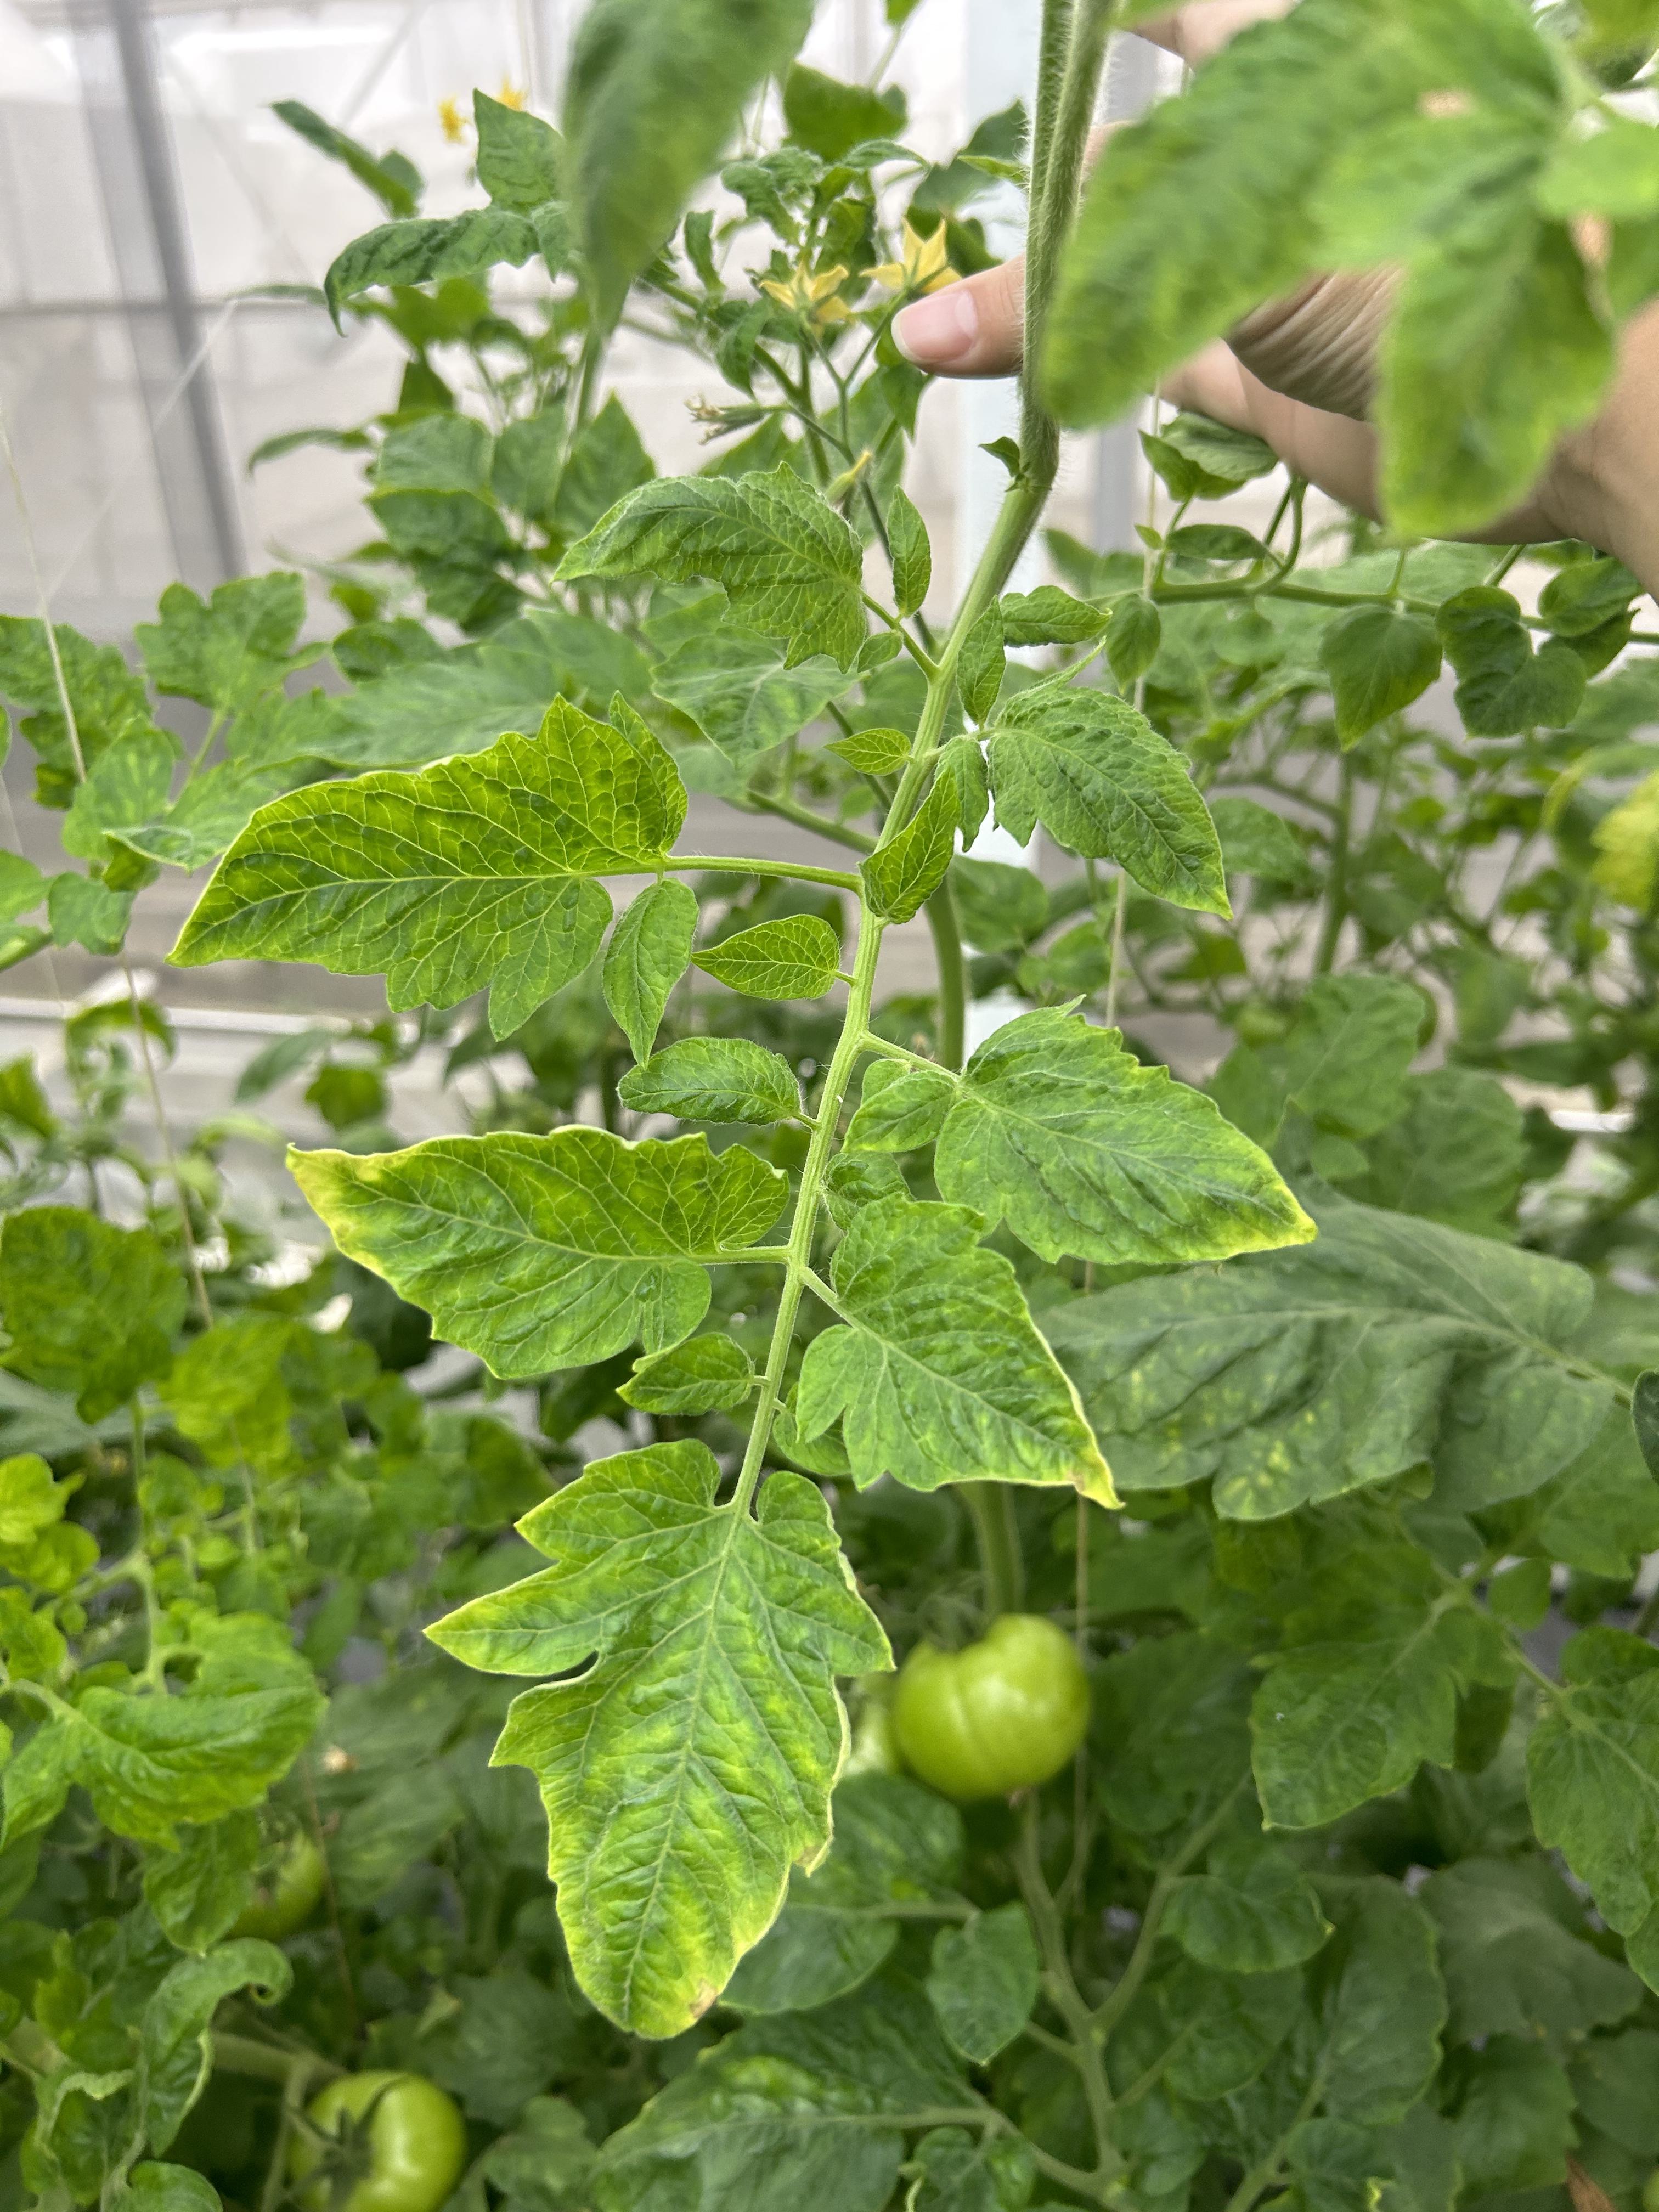
Disease: Viral